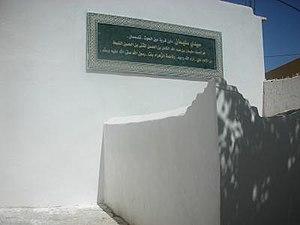
ainelhout sidi sliman